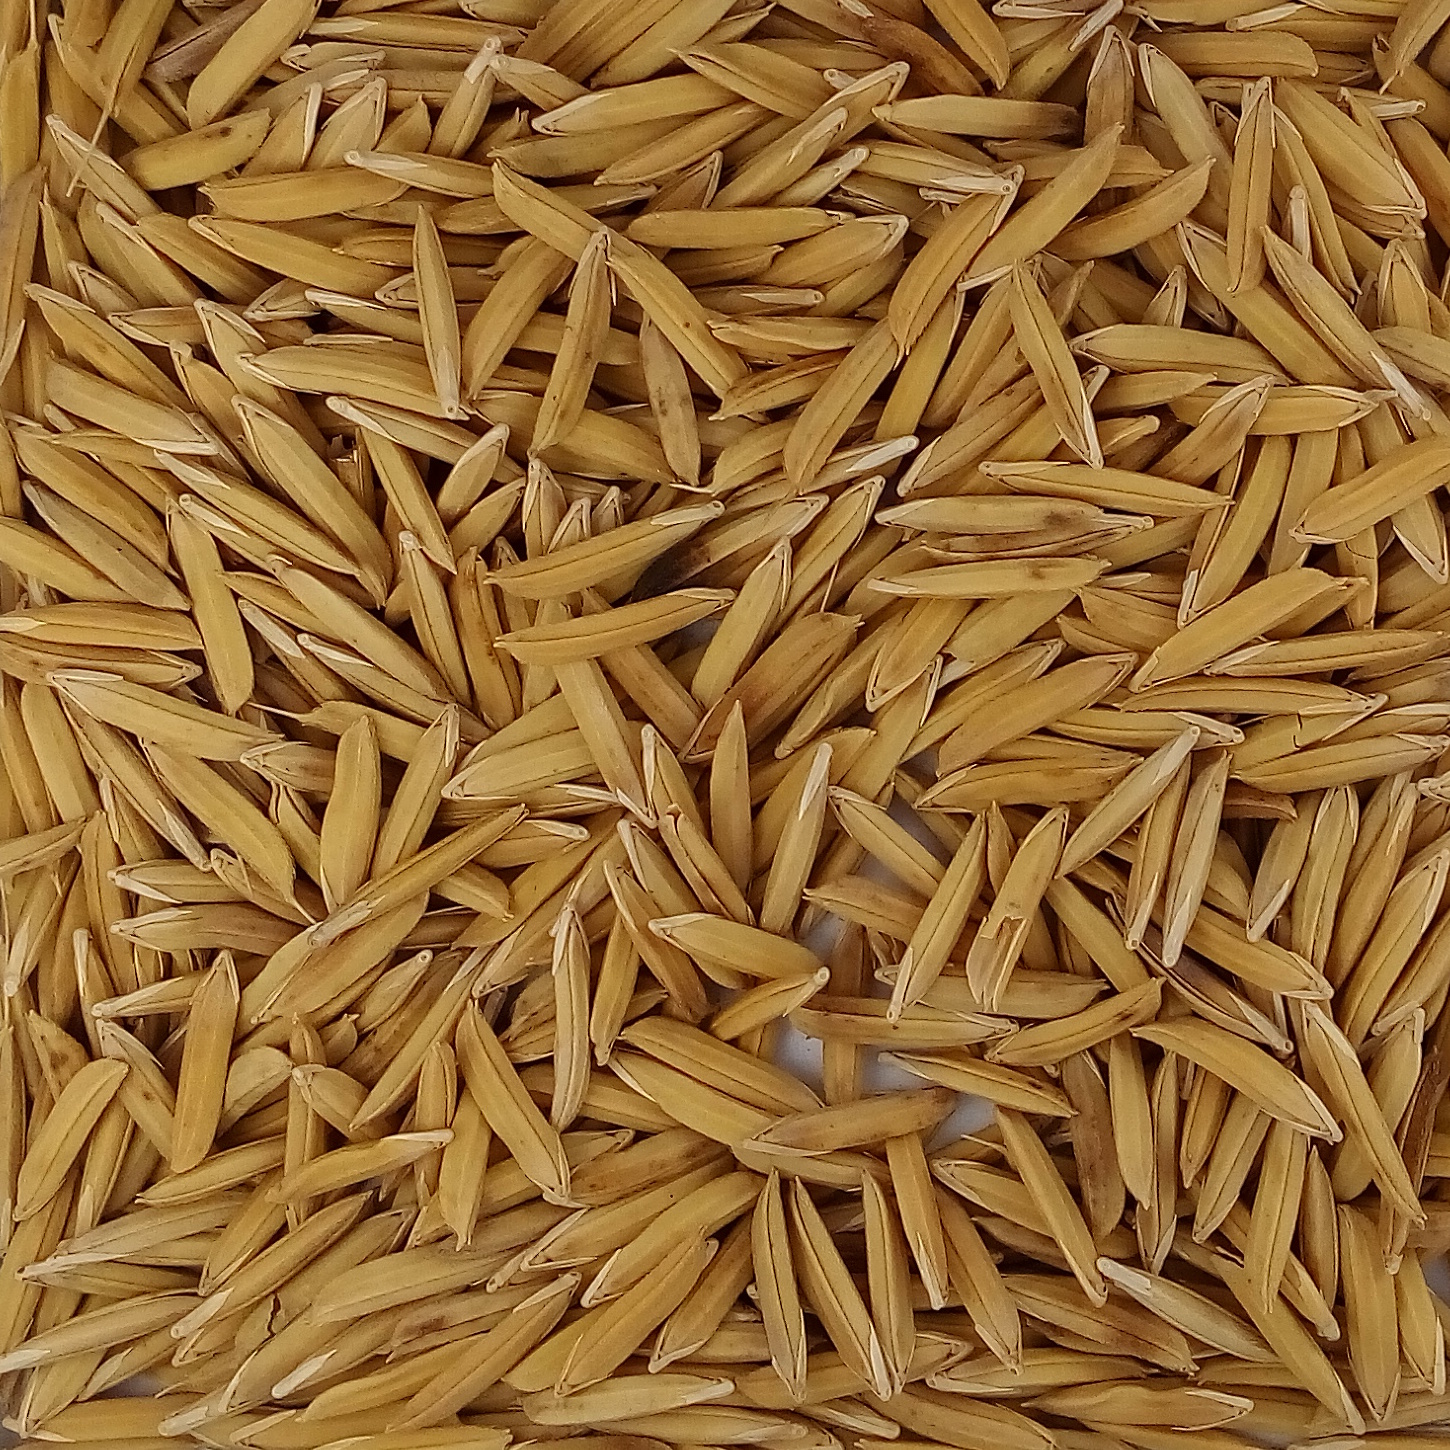
Rice seed variety: 1121